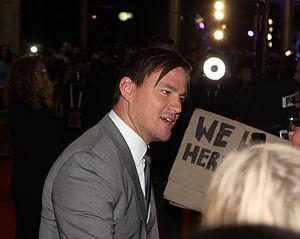
Channing Tatum est un acteur, danseur, mannequin, producteur et réalisateur américain, né le 26 avril 1980 à Cullman.